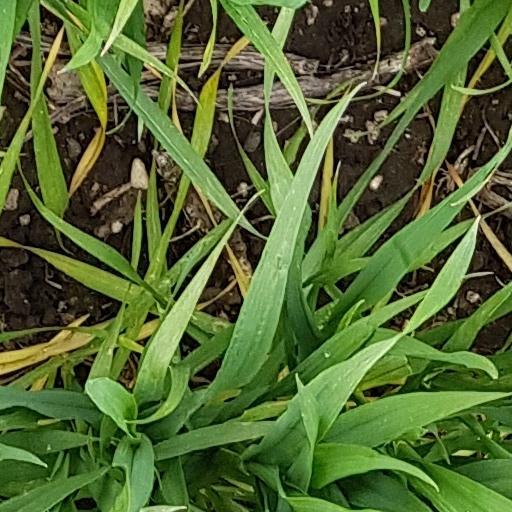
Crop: wheat